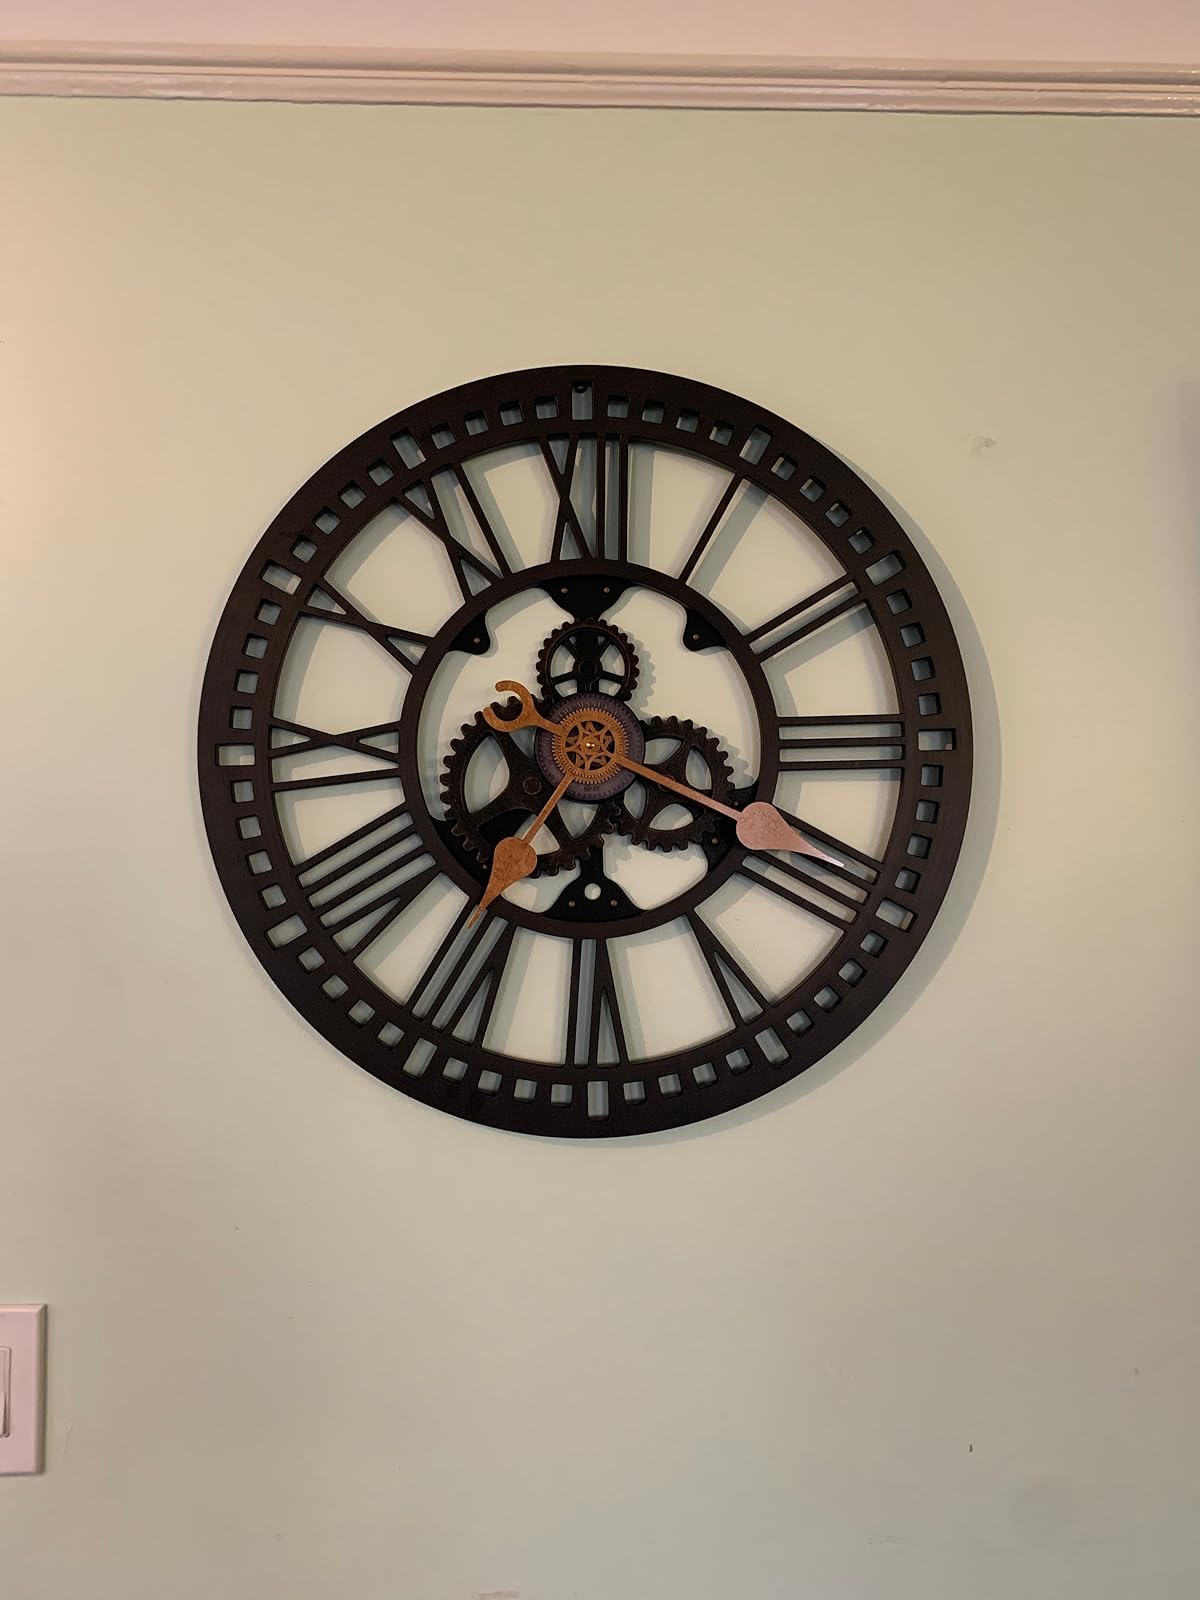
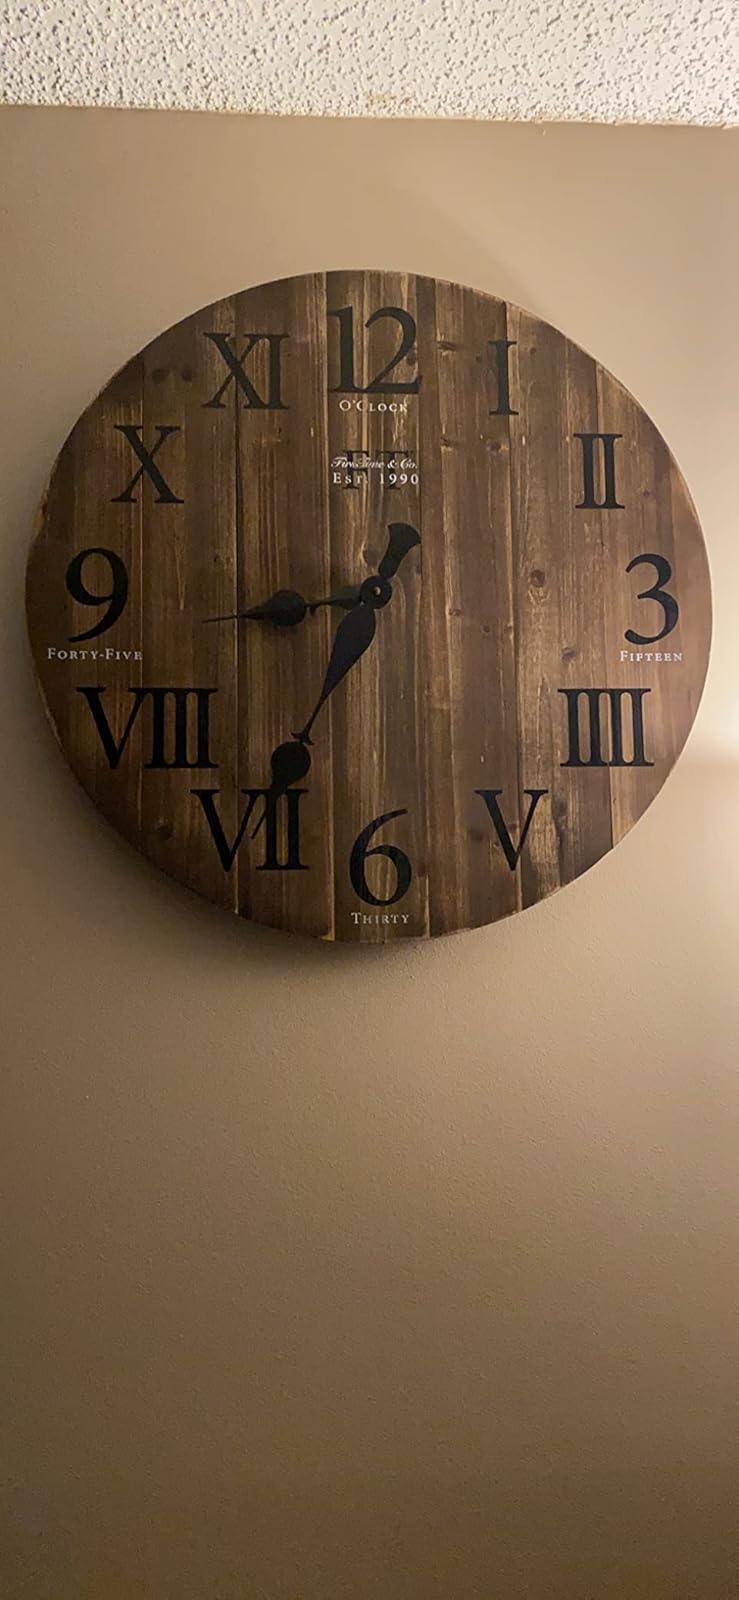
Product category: clock
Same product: no